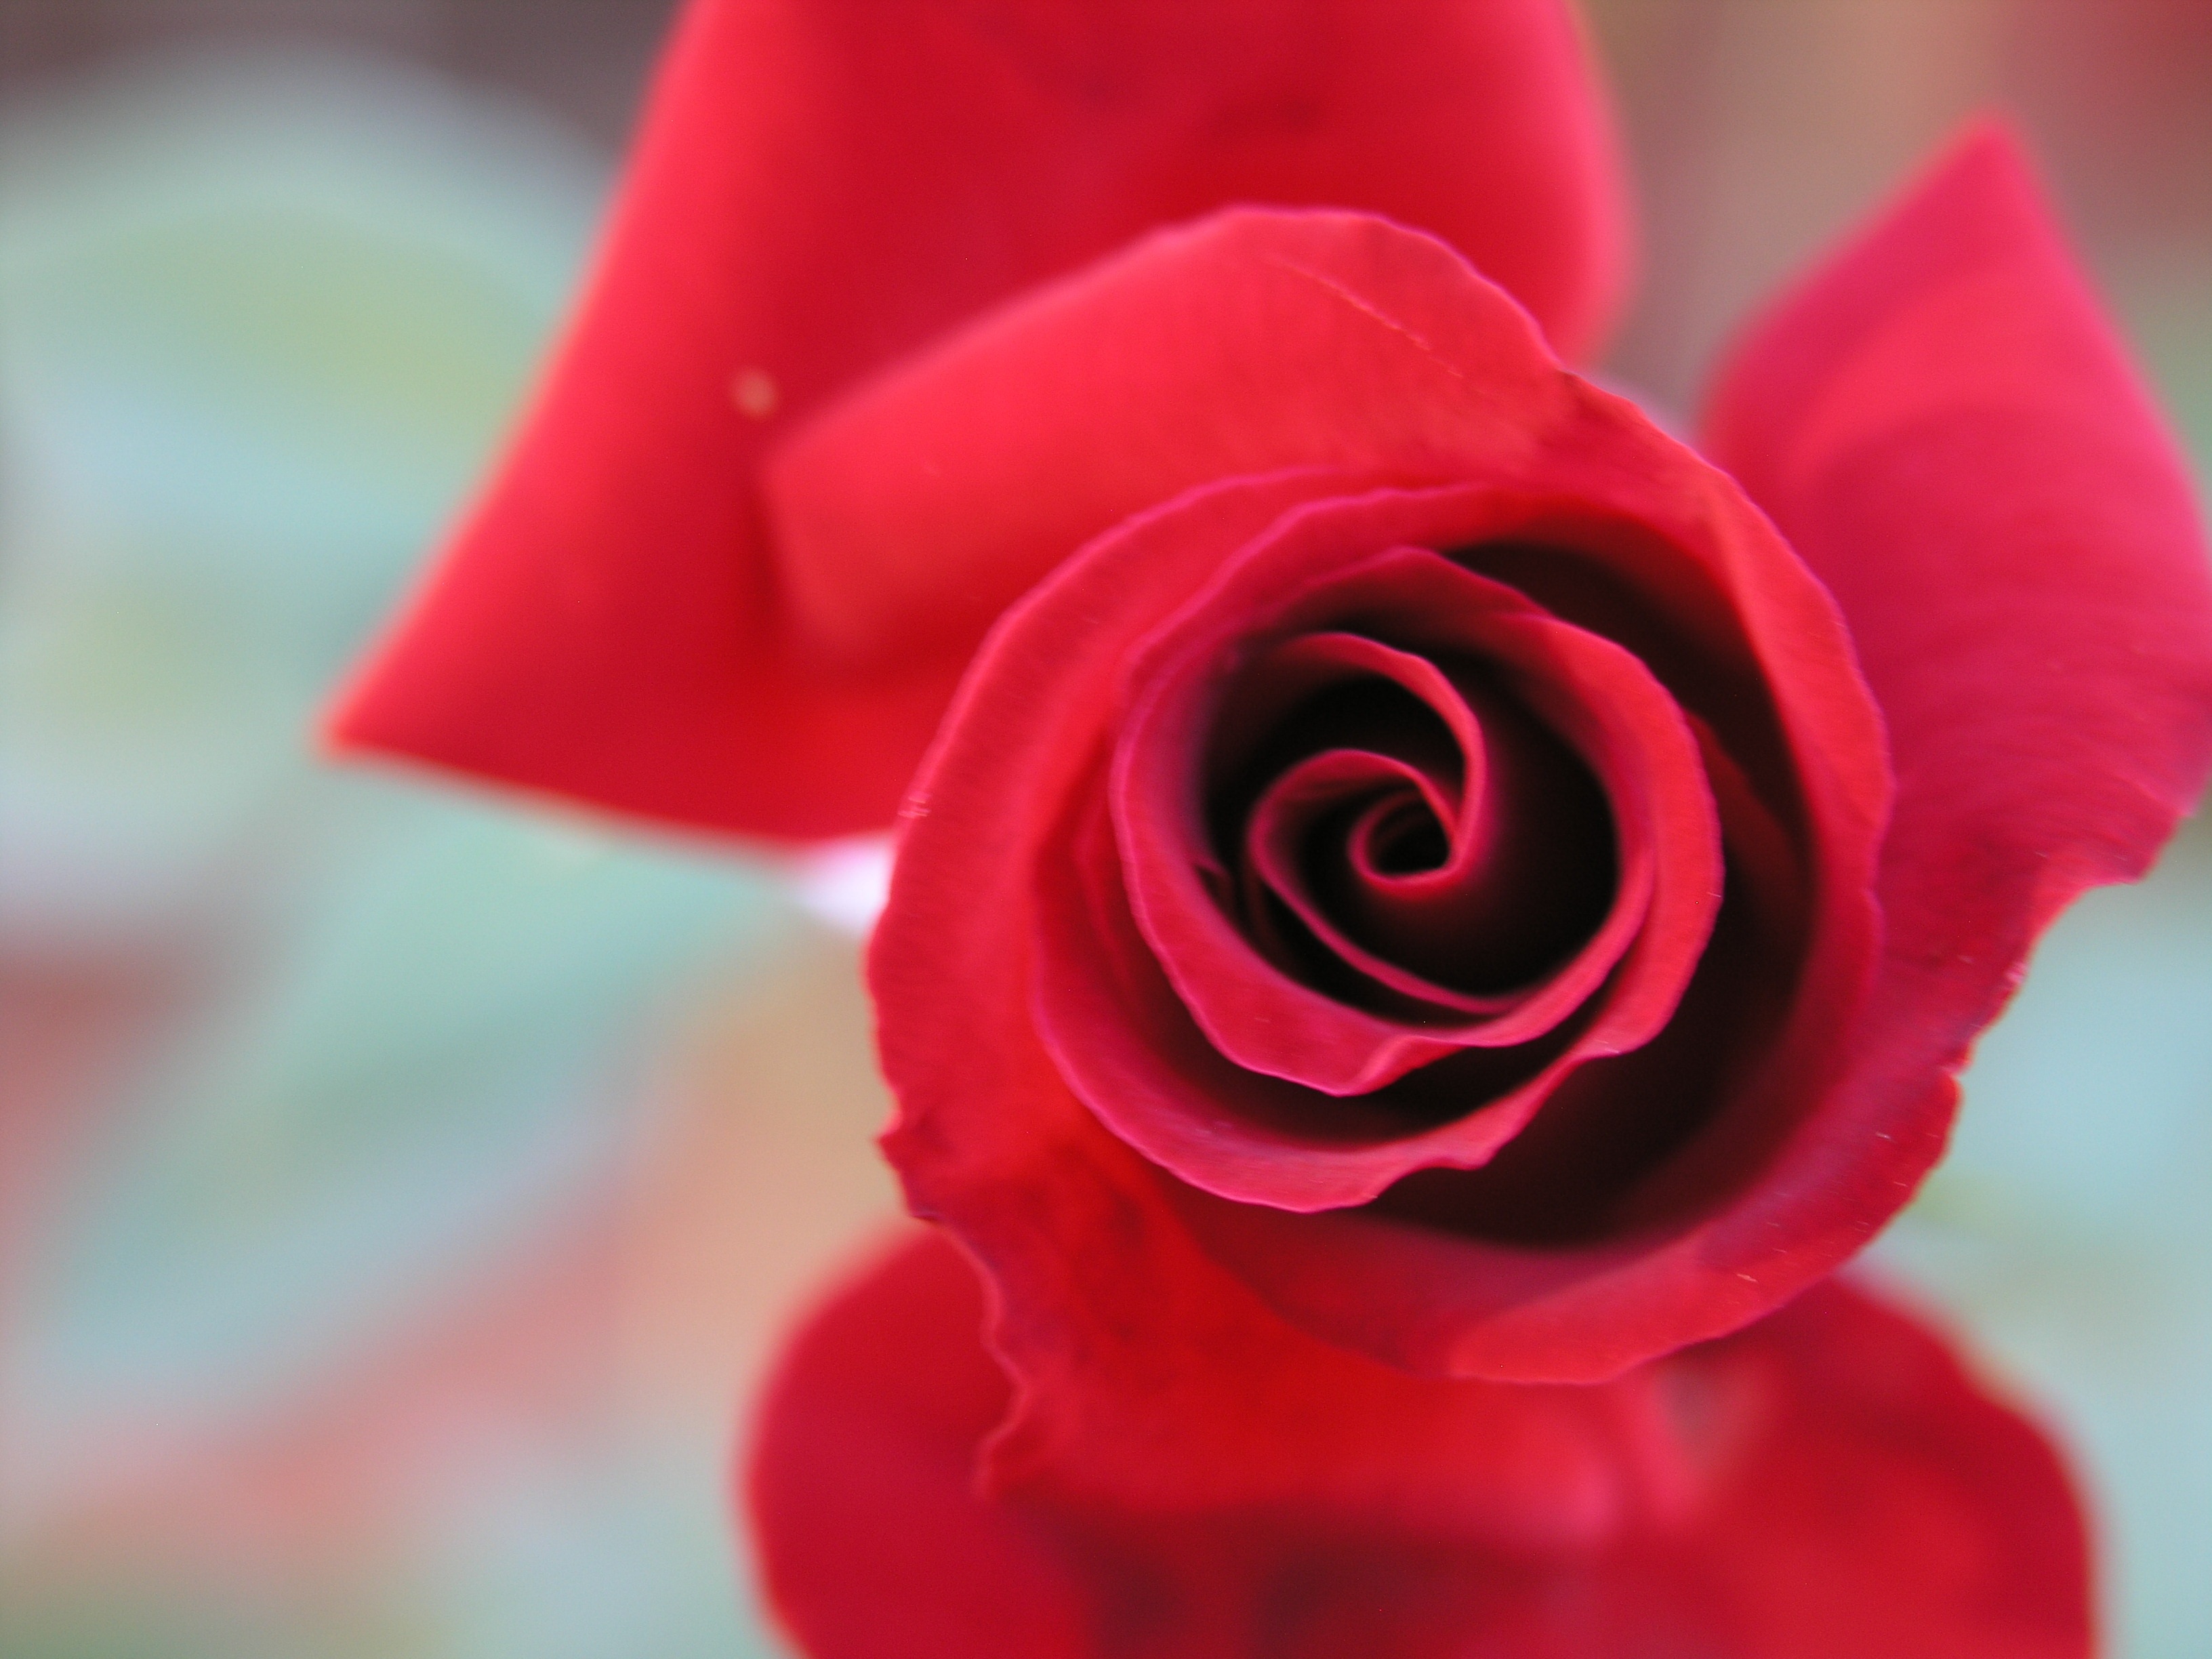
nature, plant, flower, petal, rose, red, pink, red rose, close up, macro photography, valentine's day, flowering plant, garden roses, rose family, land plant